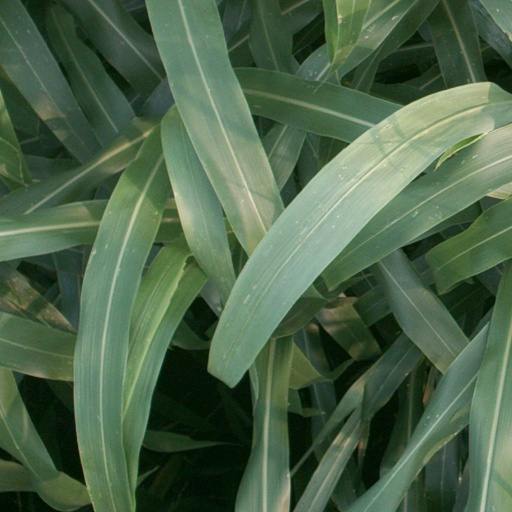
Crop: sorghum